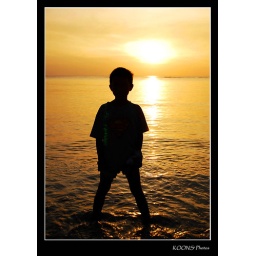
My son had a chance to waddle in the water in Morong, Bataan, Philippines.